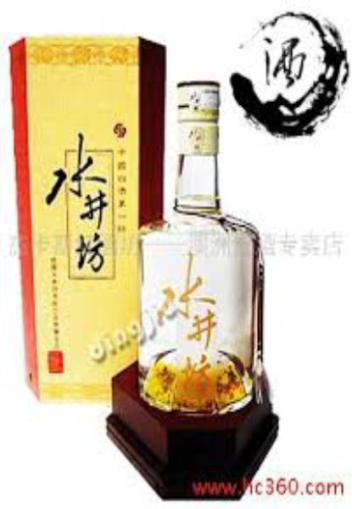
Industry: Food